A Big Family

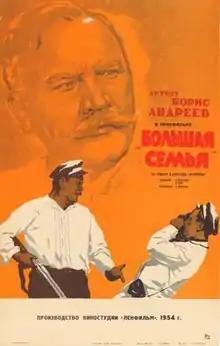
Russian poster

A Big Family (translit. Bolshaya semya) is a 1954 Soviet drama film directed by Iosif Kheifits. It was entered into the 1955 Cannes Film Festival. It was based on Vsevolod Kochetov's novel "Zhurbiny".